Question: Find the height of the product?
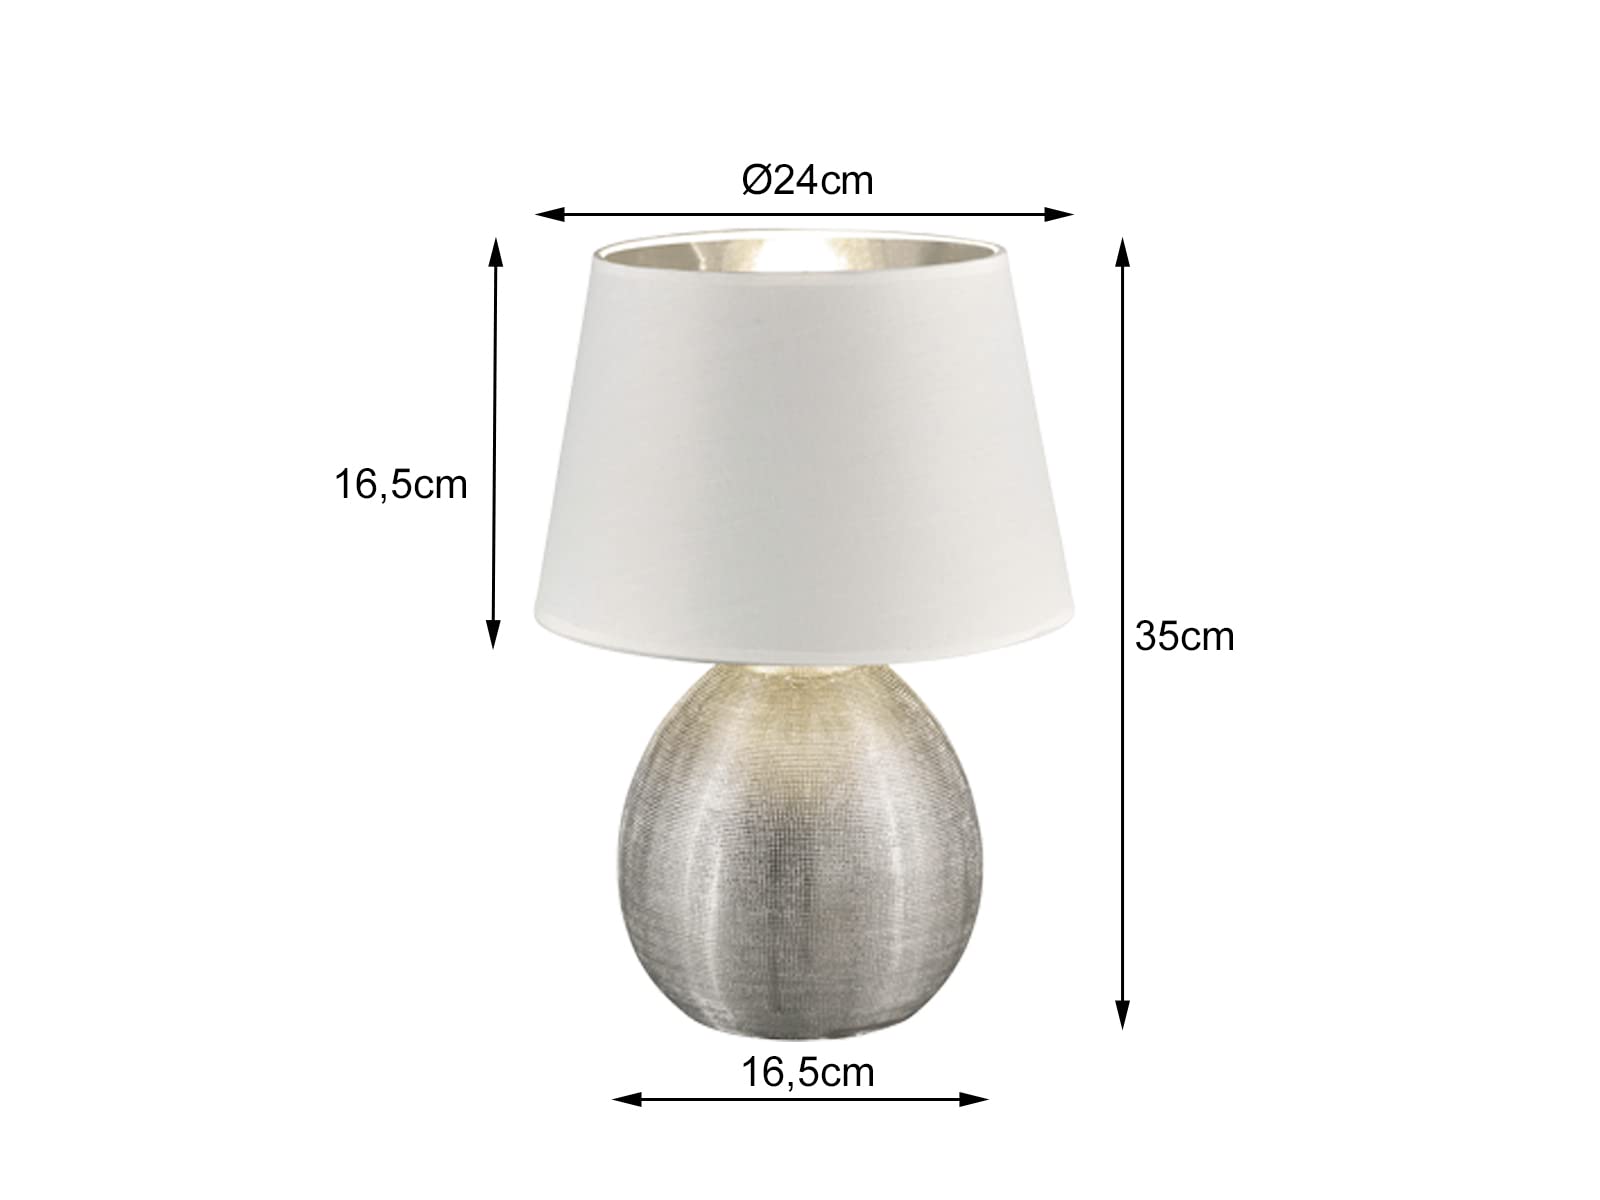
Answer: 35.0 centimetre